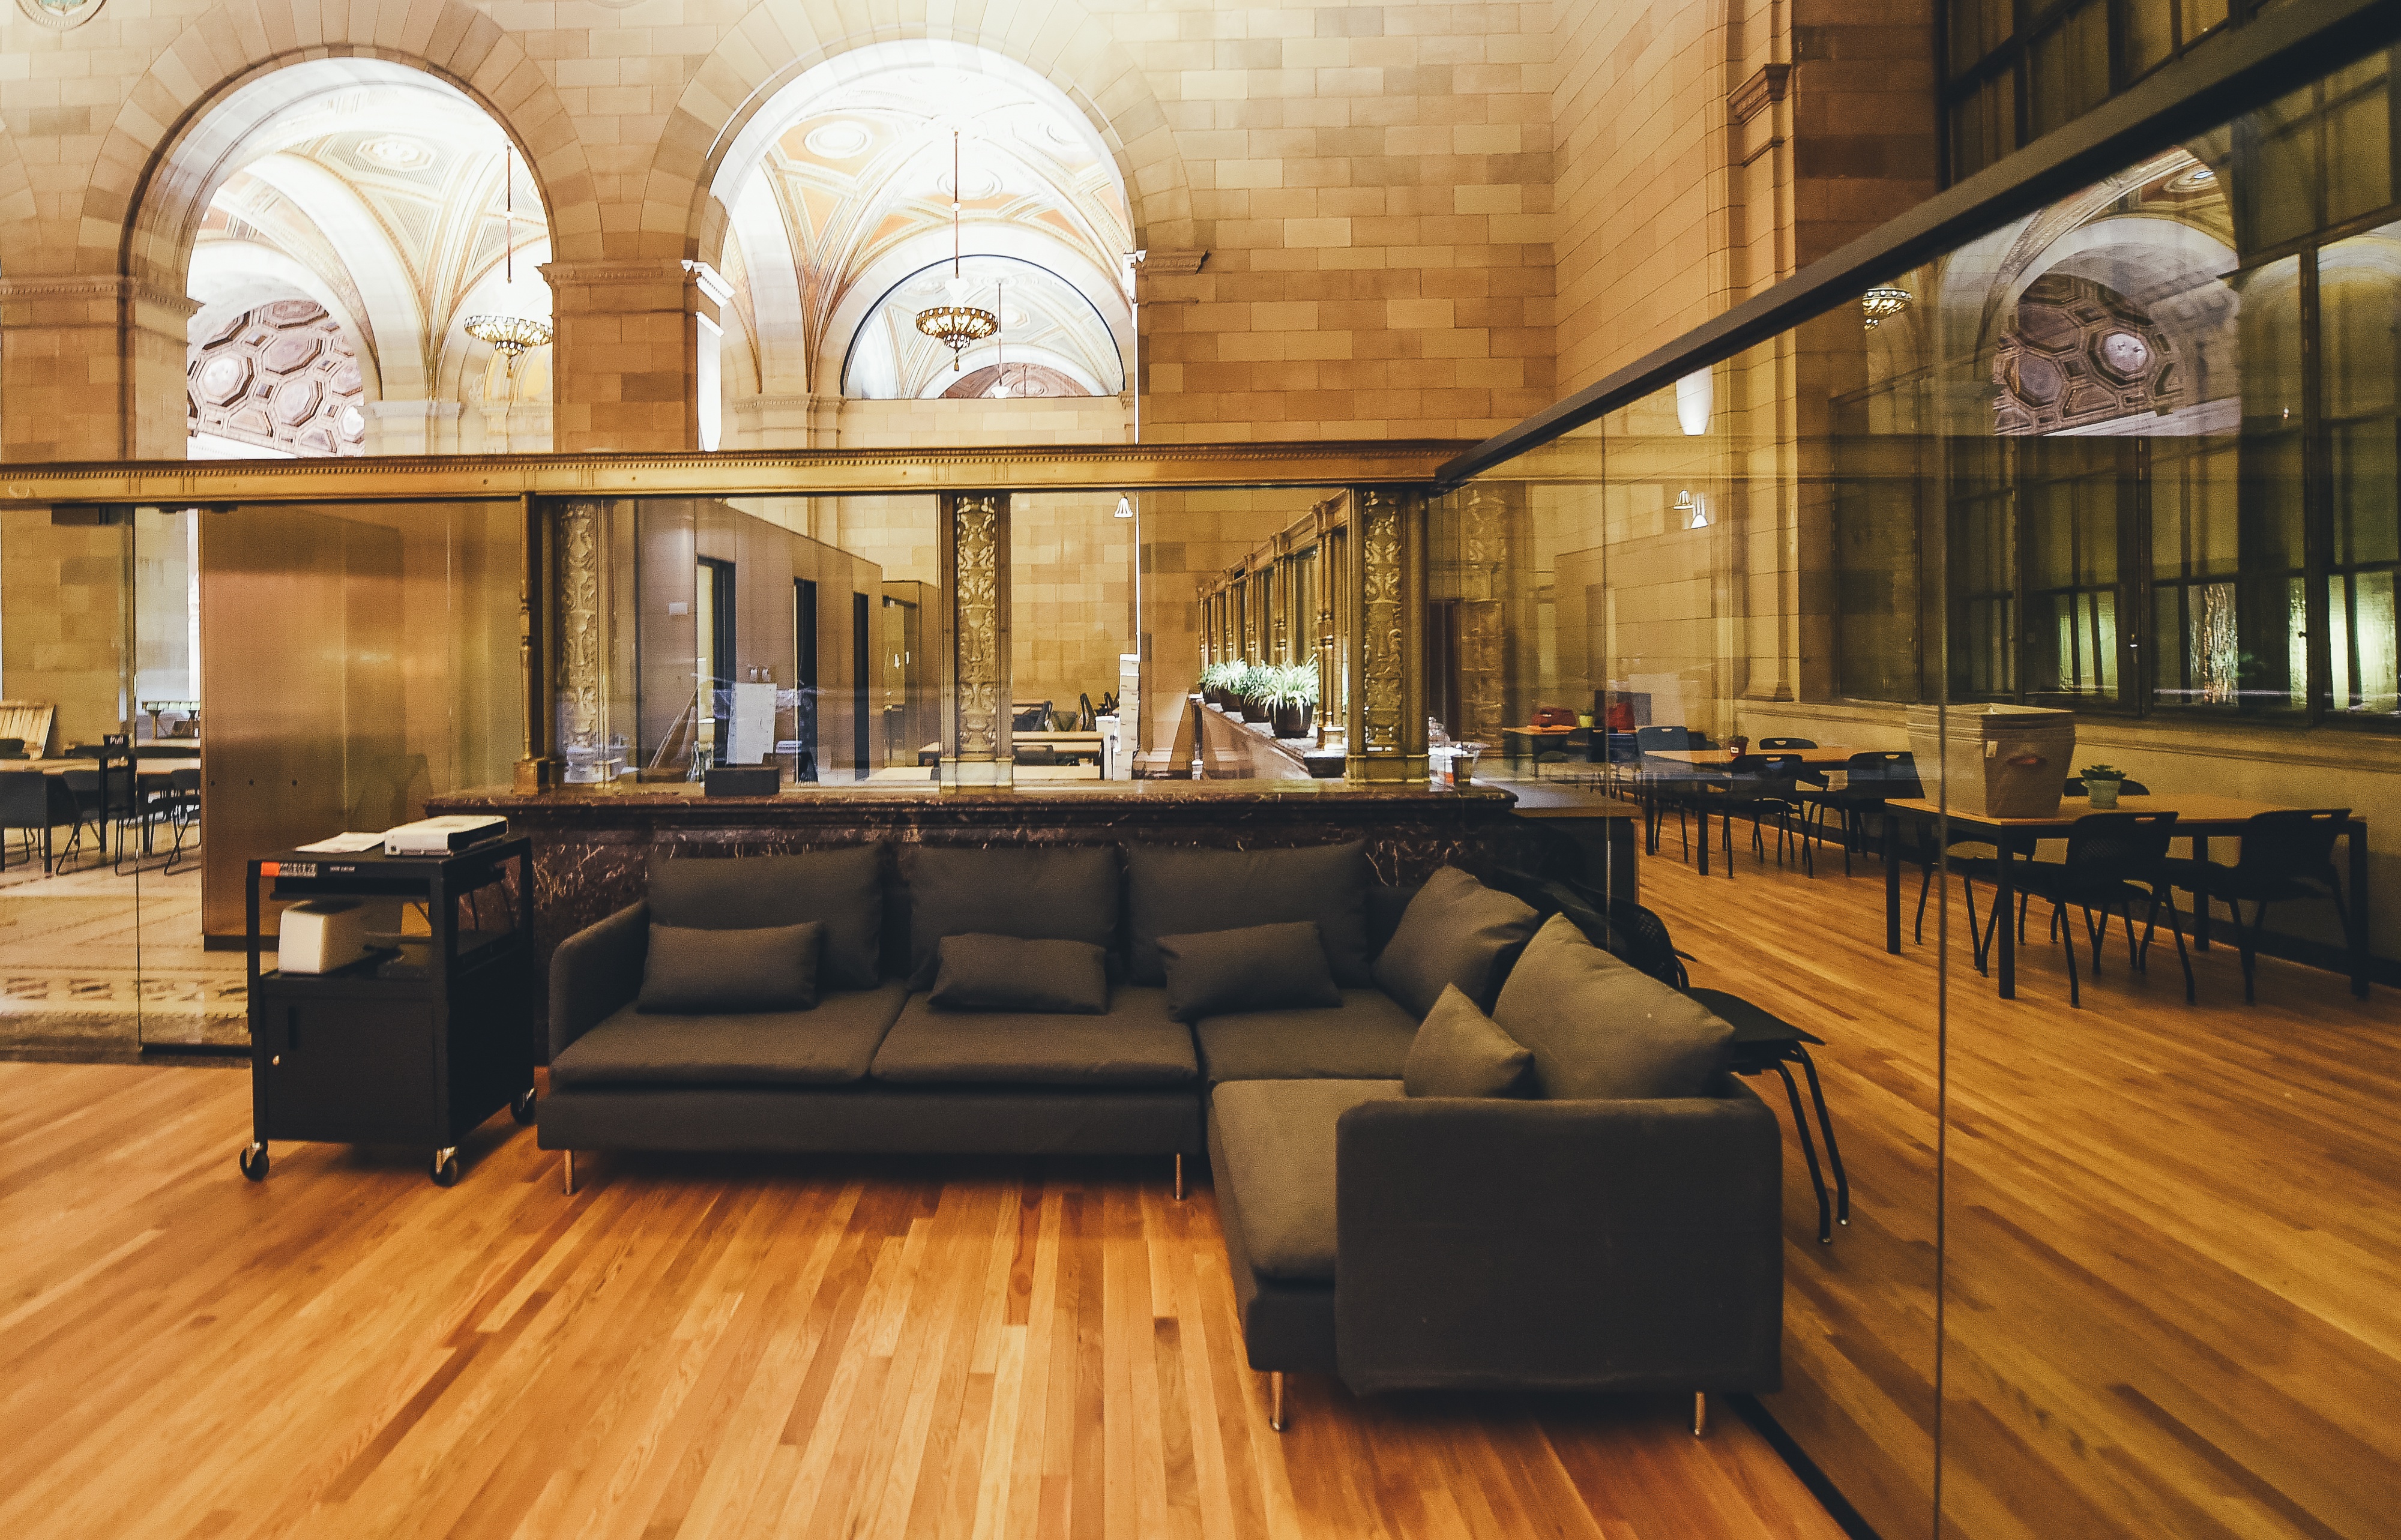
wood, auditorium, floor, property, living room, room, interior design, estate, lobby, recreation room